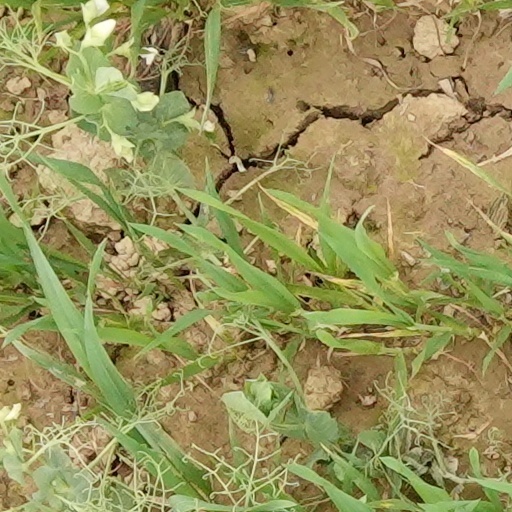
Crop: wheat